Describe the emotion expressed in this image:  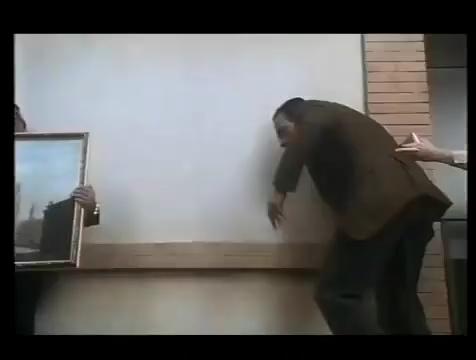
This person displays Pain, valence and arousal with low intensity.